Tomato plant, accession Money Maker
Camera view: horizontal (90 deg, fisheye); turntable rotation: 30 degrees
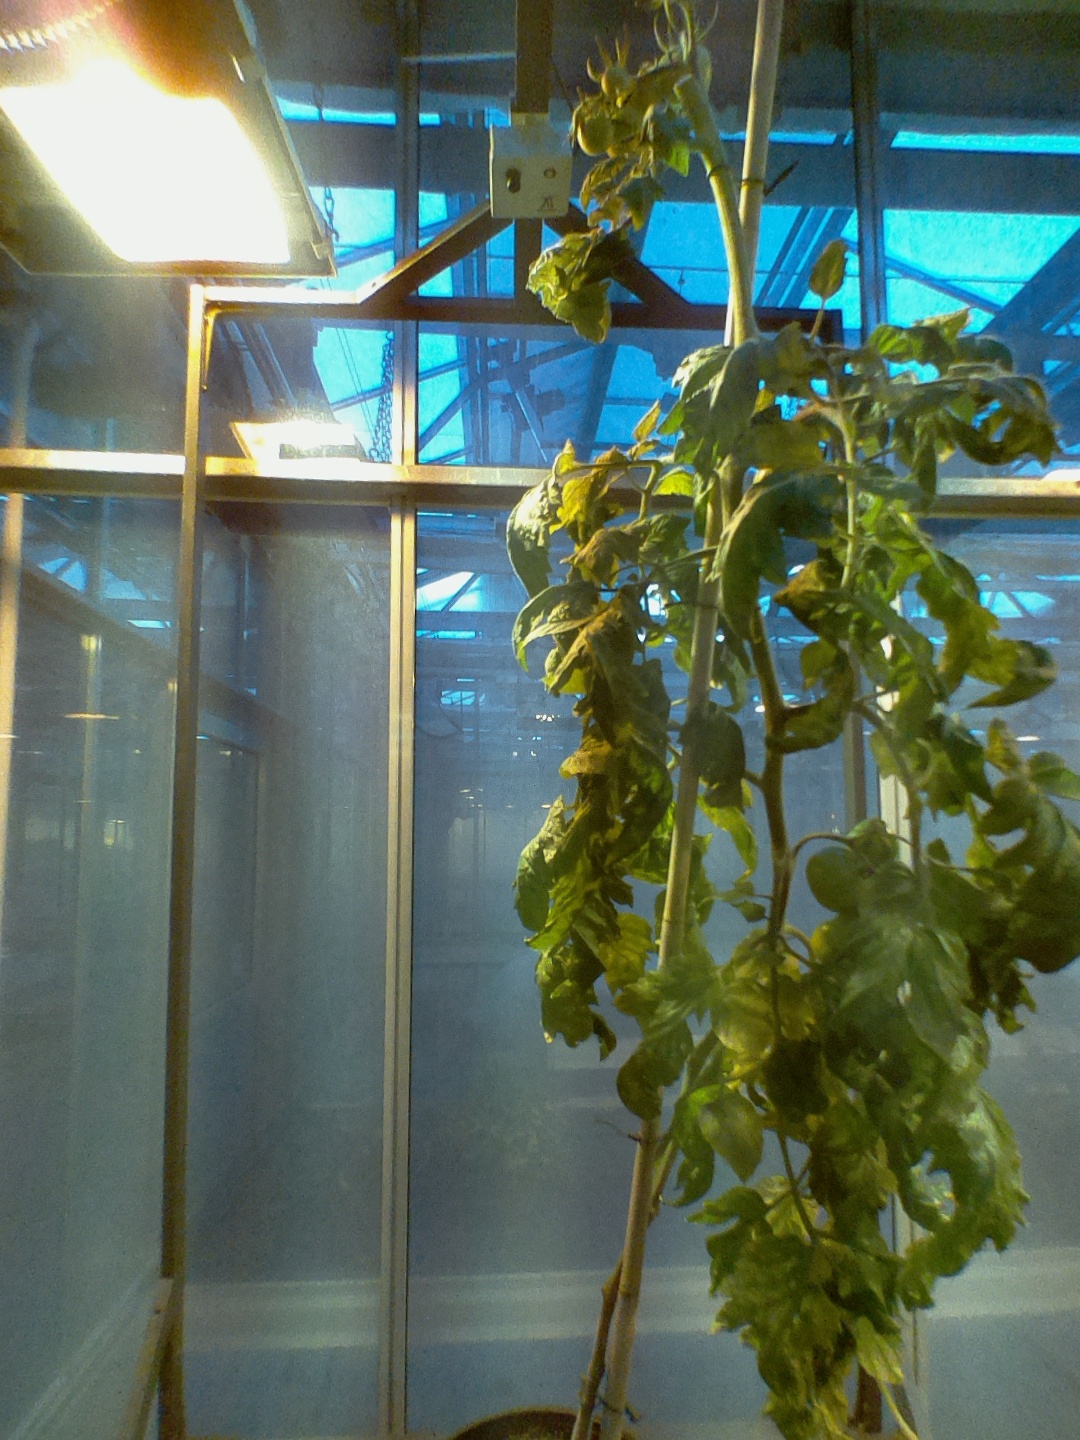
BBCH growth stage 75: 50%-60% of final fruit size